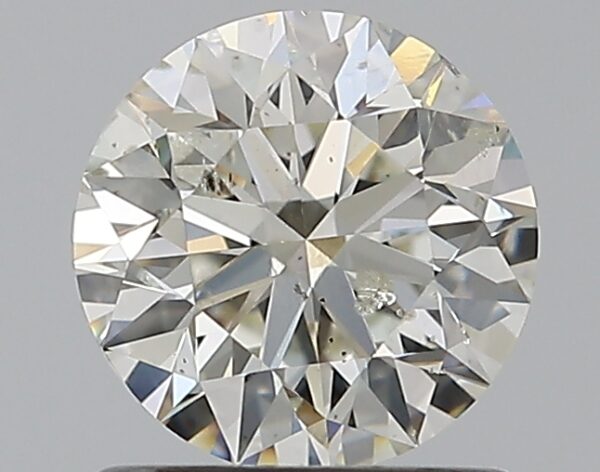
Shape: round
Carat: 1
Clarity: I1
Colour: J
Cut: EX
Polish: EX
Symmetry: EX
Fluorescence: N
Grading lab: GIA
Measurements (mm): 6.32 x 6.36 x 4